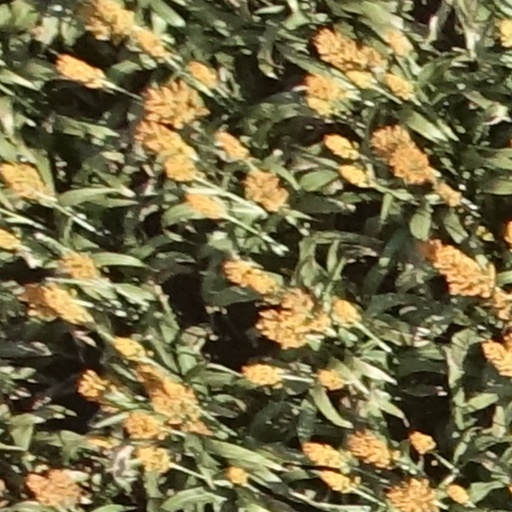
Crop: sorghum